Lakeview, Oregon

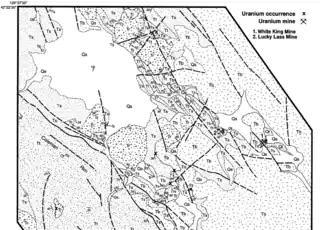
Geological map of the Lakeview District, where Tb are Miocene basalt flows, and Qt are mine tailings. Uraninite and coffinite ore bodies occur in brecciated flow-banded rhyolite associated with an intrusive dome.

In 1909, the "Oregon Valley Land Company" conducted a week-long auction to dispose of land grants acquired from the construction of the Oregon Central Military Wagon Road in 1865 and 1869. The auction was advertised nationwide. The rural parcels also included a separate town lot in Lakeview. Thousands of people came to Lakeview for the auction, but others purchased plots sight-unseen. During the auction, a total of were sold in approximately 14,000 parcels. Few buyers moved onto the land they purchased. Lake County used part of the taxes they collected from the sale to finance a new county courthouse. The new brick courthouse was built in the center of town, replacing the wooden building serving as the county court since 1876.